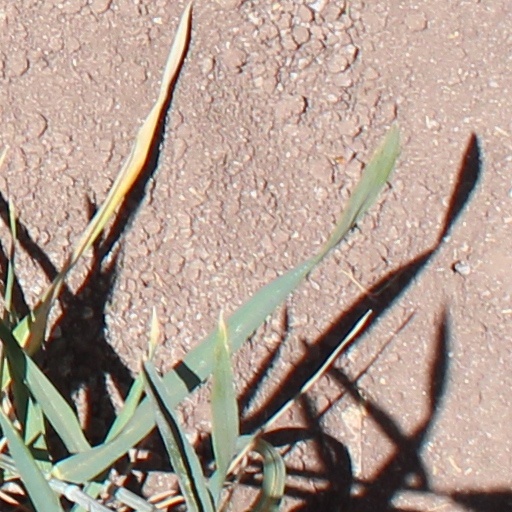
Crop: wheat